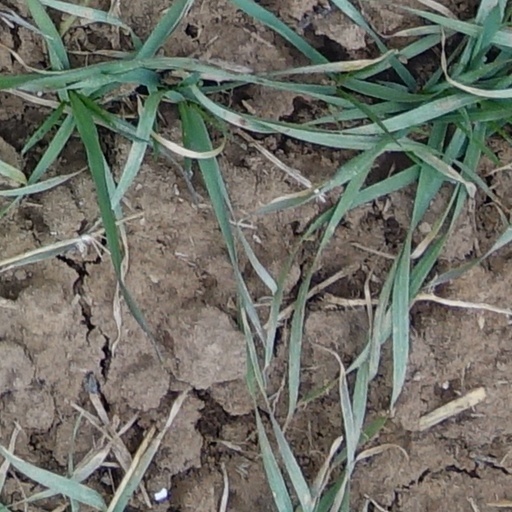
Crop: wheat